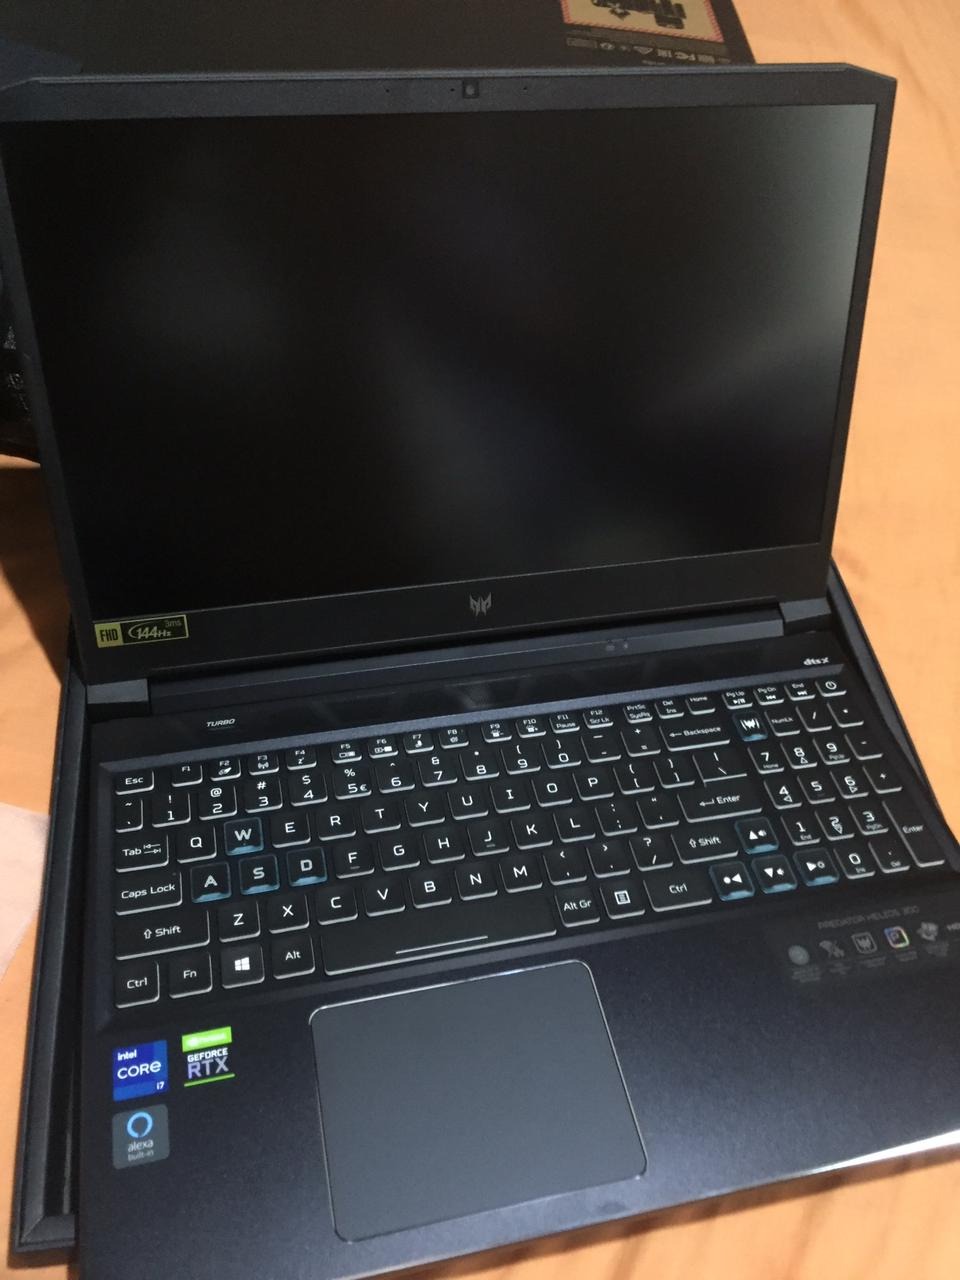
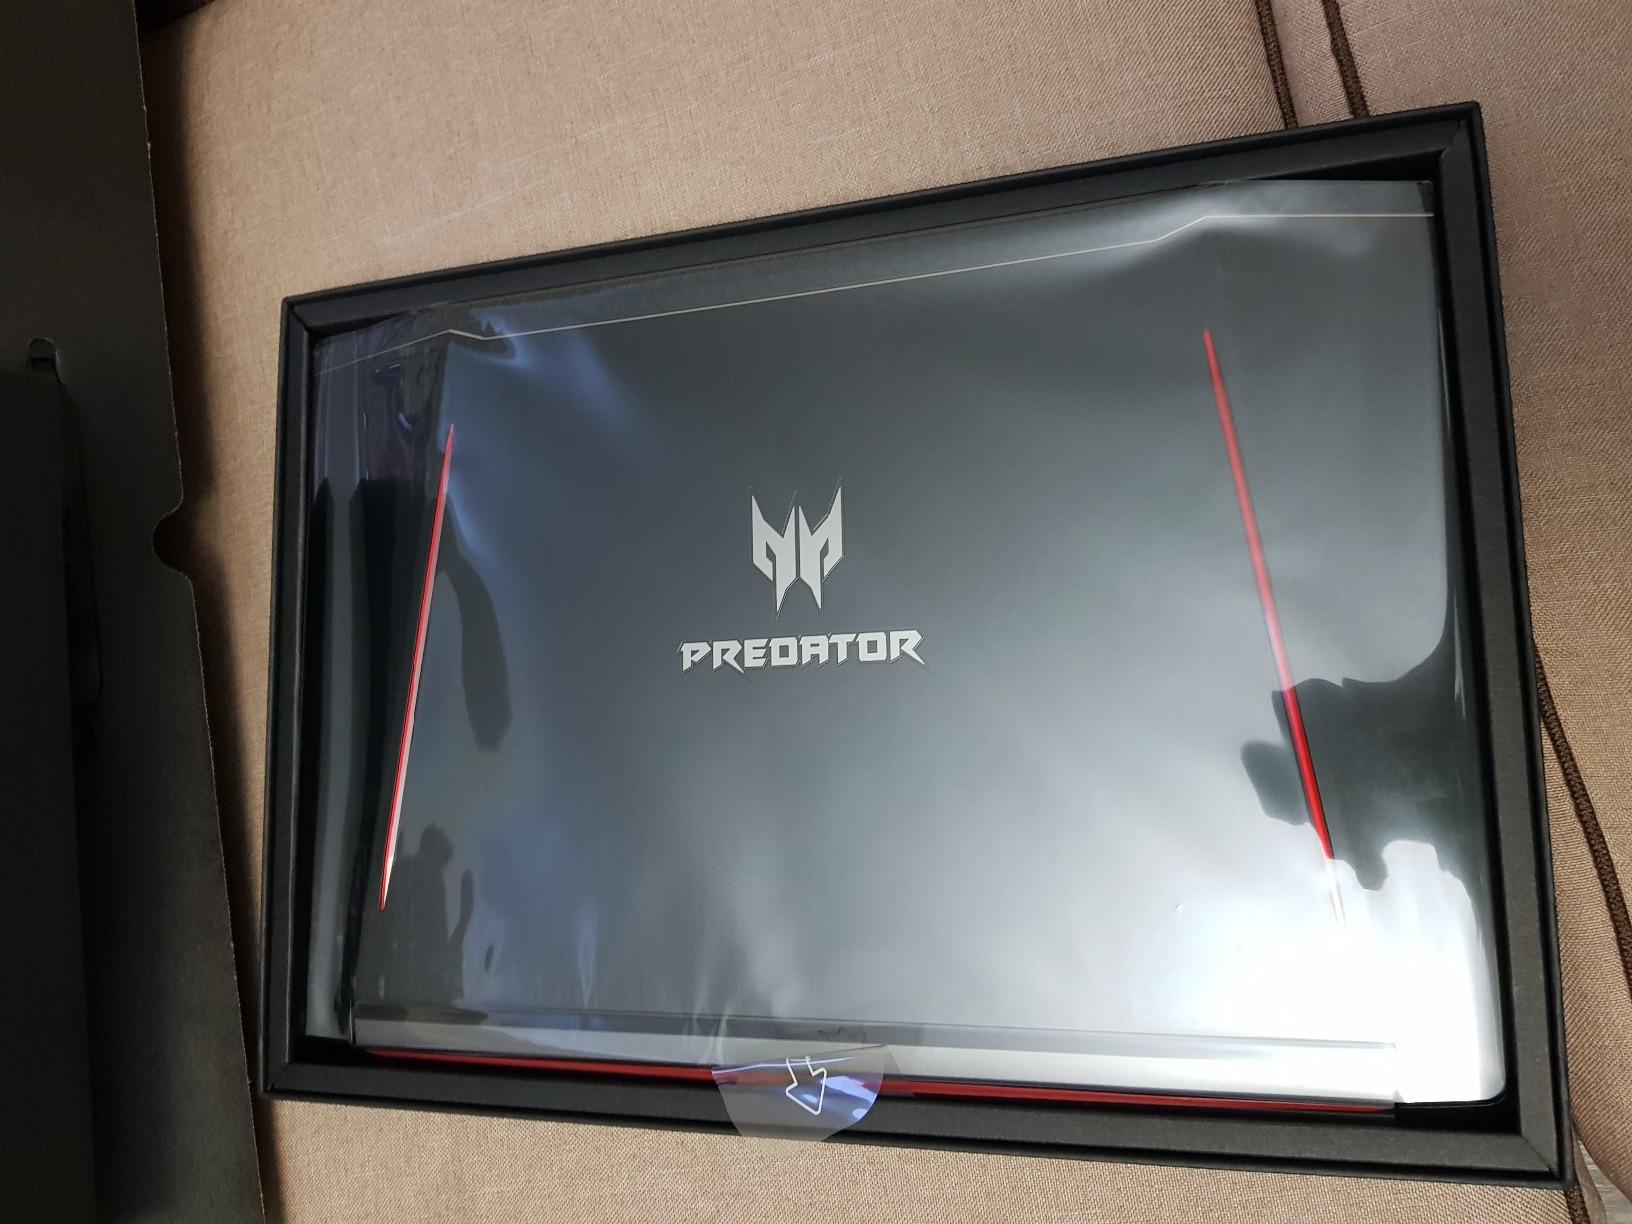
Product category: laptop
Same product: no